Romance comics

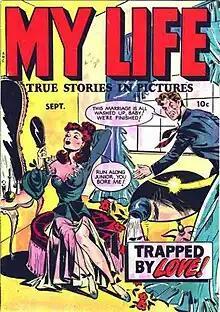
The first issue of Fox Feature Syndicate's "My Life" (Sept. 1948) was the third romance comic book title on the newsstands following Crestwood's "Young Romance" and Timely/Marvel's "My Romance".

By 1950, more than 150 romance titles were on the newsstands from Quality Comics, Avon, Lev Gleason Publications, and National (DC Comics).